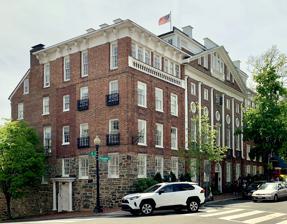
Building: Halcyon House
Country: United States of America
Year built: 1787
Historic house in Washington, D.C., United States United States historic place Halcyon House U.S. National Register of Historic Places D.C. Inventory of Historic Sites Halcyon House in 2022 Location 3400 Prospect Street NW Washington, D.C. Nearest city Washington, D.C. Coordinates 38°54′20.7″N 77°4′5″W / 38.905750°N 77.06806°W / 38.905750; -77.06806 Built 1787 Architect Benjamin Stoddert Architectural style Federal NRHP reference No. 71001002 Significant dates Added to NRHP March 31, 1971 Designated DCIHS November 8, 1964 Halcyon House is a Federal-style home in Washington, D.C. Located in the heart of Georgetown , the house was built beginning in 1787 by the first Secretary of the Navy , Benjamin Stoddert . Its gardens were designed by Pierre L'Enfant , and for several decades in the early 19th century Halcyon House was the center of much of Washington's social life. History After the death of his wife and his finances declining, Stoddert transferred ownership of Halcyon House in 1802 to his daughter, Elizabeth Ewell, and her husband, Thomas. Thomas and Elizabeth's sixth child, Richard S. Ewell , was born in the house in 1817, and he went on to become a noted Confederate general during the American Civil War under Stonewall Jackson and Robert E. Lee . The Ewells vacated the home in 1818. A succession of owners had possession of the house over the next 80 years. Halcyon House was sold in 1900 to Albert Clemens, a nephew of Mark Twain . The original structure was heavily altered over the next 38 years as Clemens renovated the house and added structures. Clemens believed that perpetually rebuilding the house would extend his life. The coach house was joined to the building, the north face and rear of the house added onto extensively with apartments, rooms were built within rooms, hallways added and then walled off, and even a small crypt added in one room. After Clemens' death, the house stood unoccupied for four years until purchased by Dorothy W. Sterling, the wife of the U.S. Ambassador to Sweden . Ownership changed again in 1951, and Georgetown University bought the property in 1961 and used it as a dormitory. Halcyon House was purchased by architect Edmund Dreyfuss in 1966 and, as of 2009, was occupied by his son, noted sculptor John Dreyfuss. The historic home was extensively reconstructed from 1978 to 1995 to restore it to its original appearance. The house and grounds are listed on the National Register of Historic Places and during the period Dreyfuss maintained residency and ownership, served primarily as a venue for special events. Halcyon House was put on the market in 2008 for $30 million. It was re-listed in January 2010 and, as of September 20, 2010, had been on the market for 250 days and was listed at $19.5 million. In November 2011 the Halcyon House sold for a price of $12.5 million to Dr. Sachiko Kuno, and Dr. Ryuji Ueno, just two weeks after the price was lowered from $15 million. The house is currently used as headquarters for Halcyon, a non-profit whose mission is to "accelerate the impact-driven future of business." References